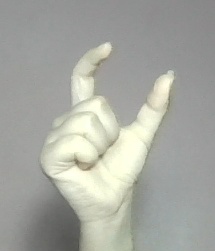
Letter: nun